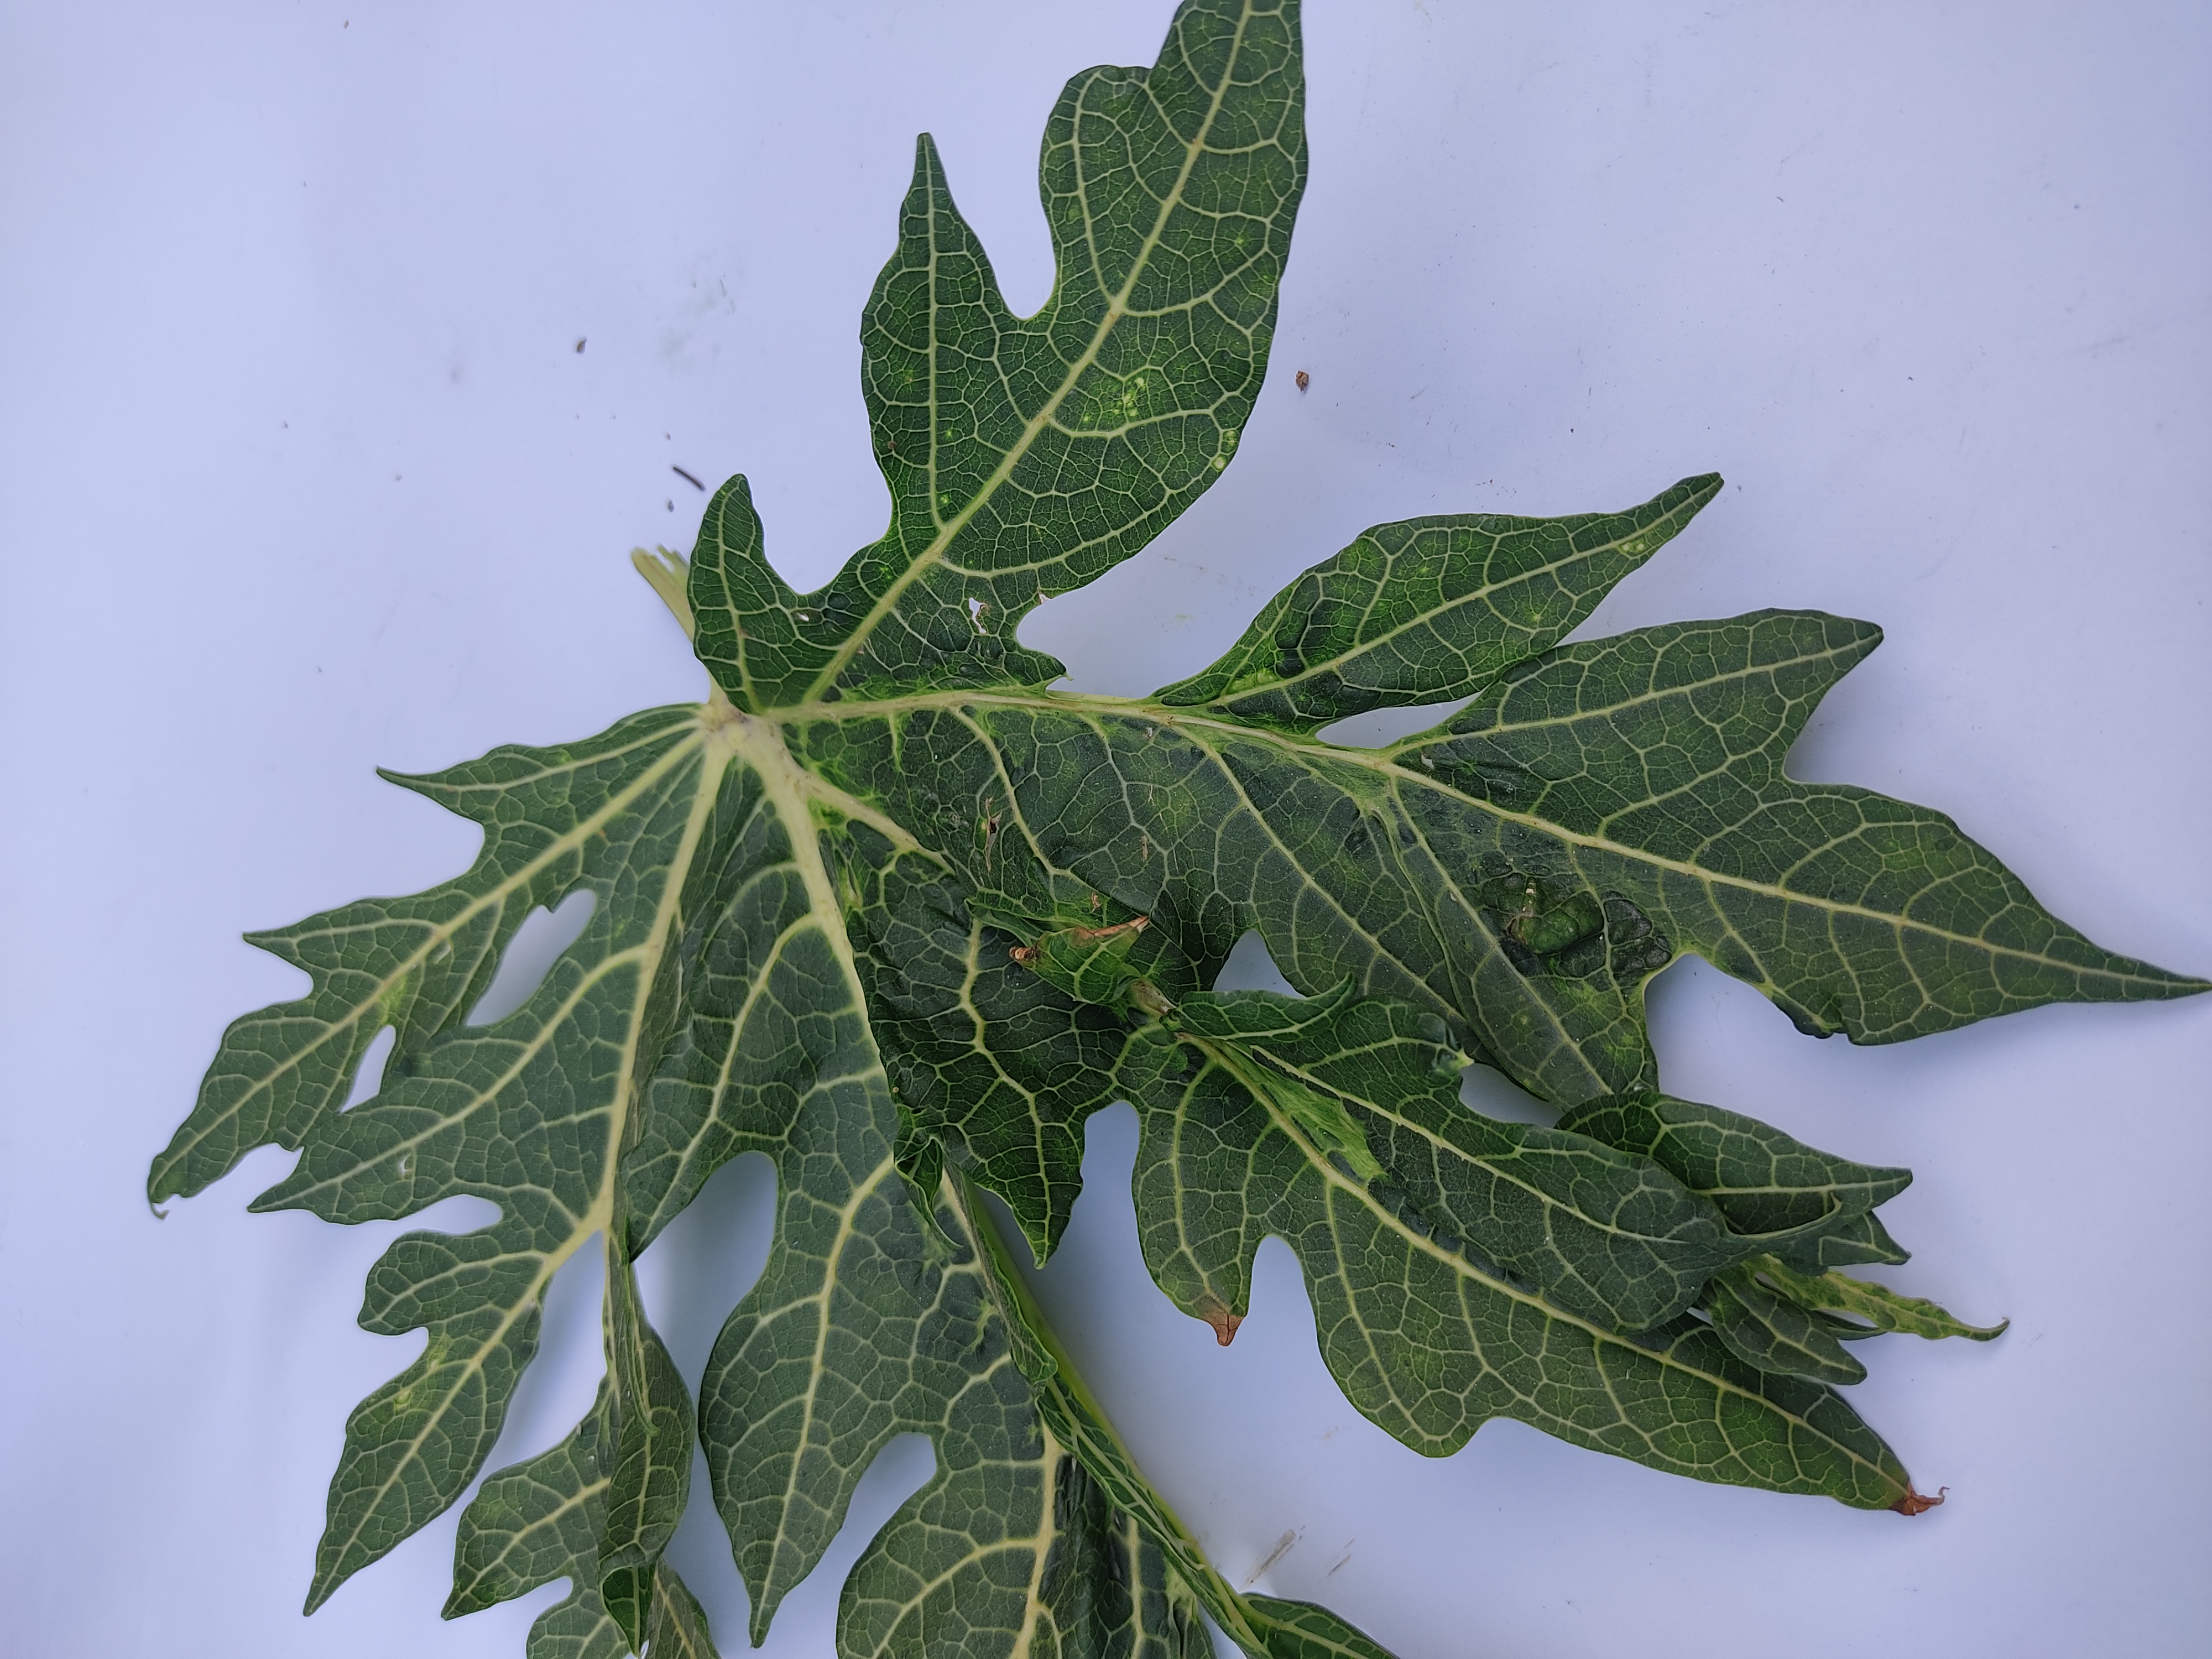
Label: Leaf Curl